Fairfax and Platte Purchase Bridges

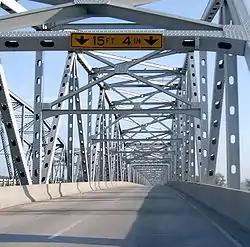
Deck of the Platte Purchase Bridge in 2003

A second bridge was opened in 1957 to alleviate traffic concerns on the older Fairfax Bridge. The Platte Purchase Bridge carried northbound traffic, while the older span carries southbound traffic. This bridge was named for the Platte Purchase.